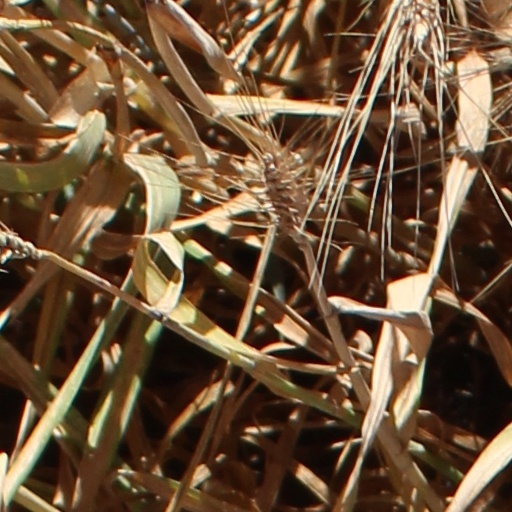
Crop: wheat